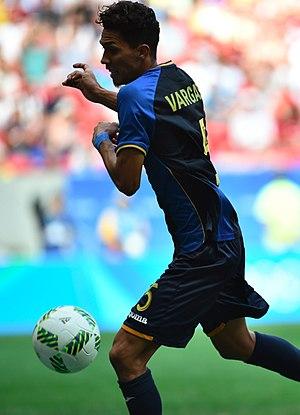
Allans Vargas est un footballeur international hondurien né le 25 septembre 1993 à San Pedro Sula. Il évolue au poste de défenseur avec le club du Real España.